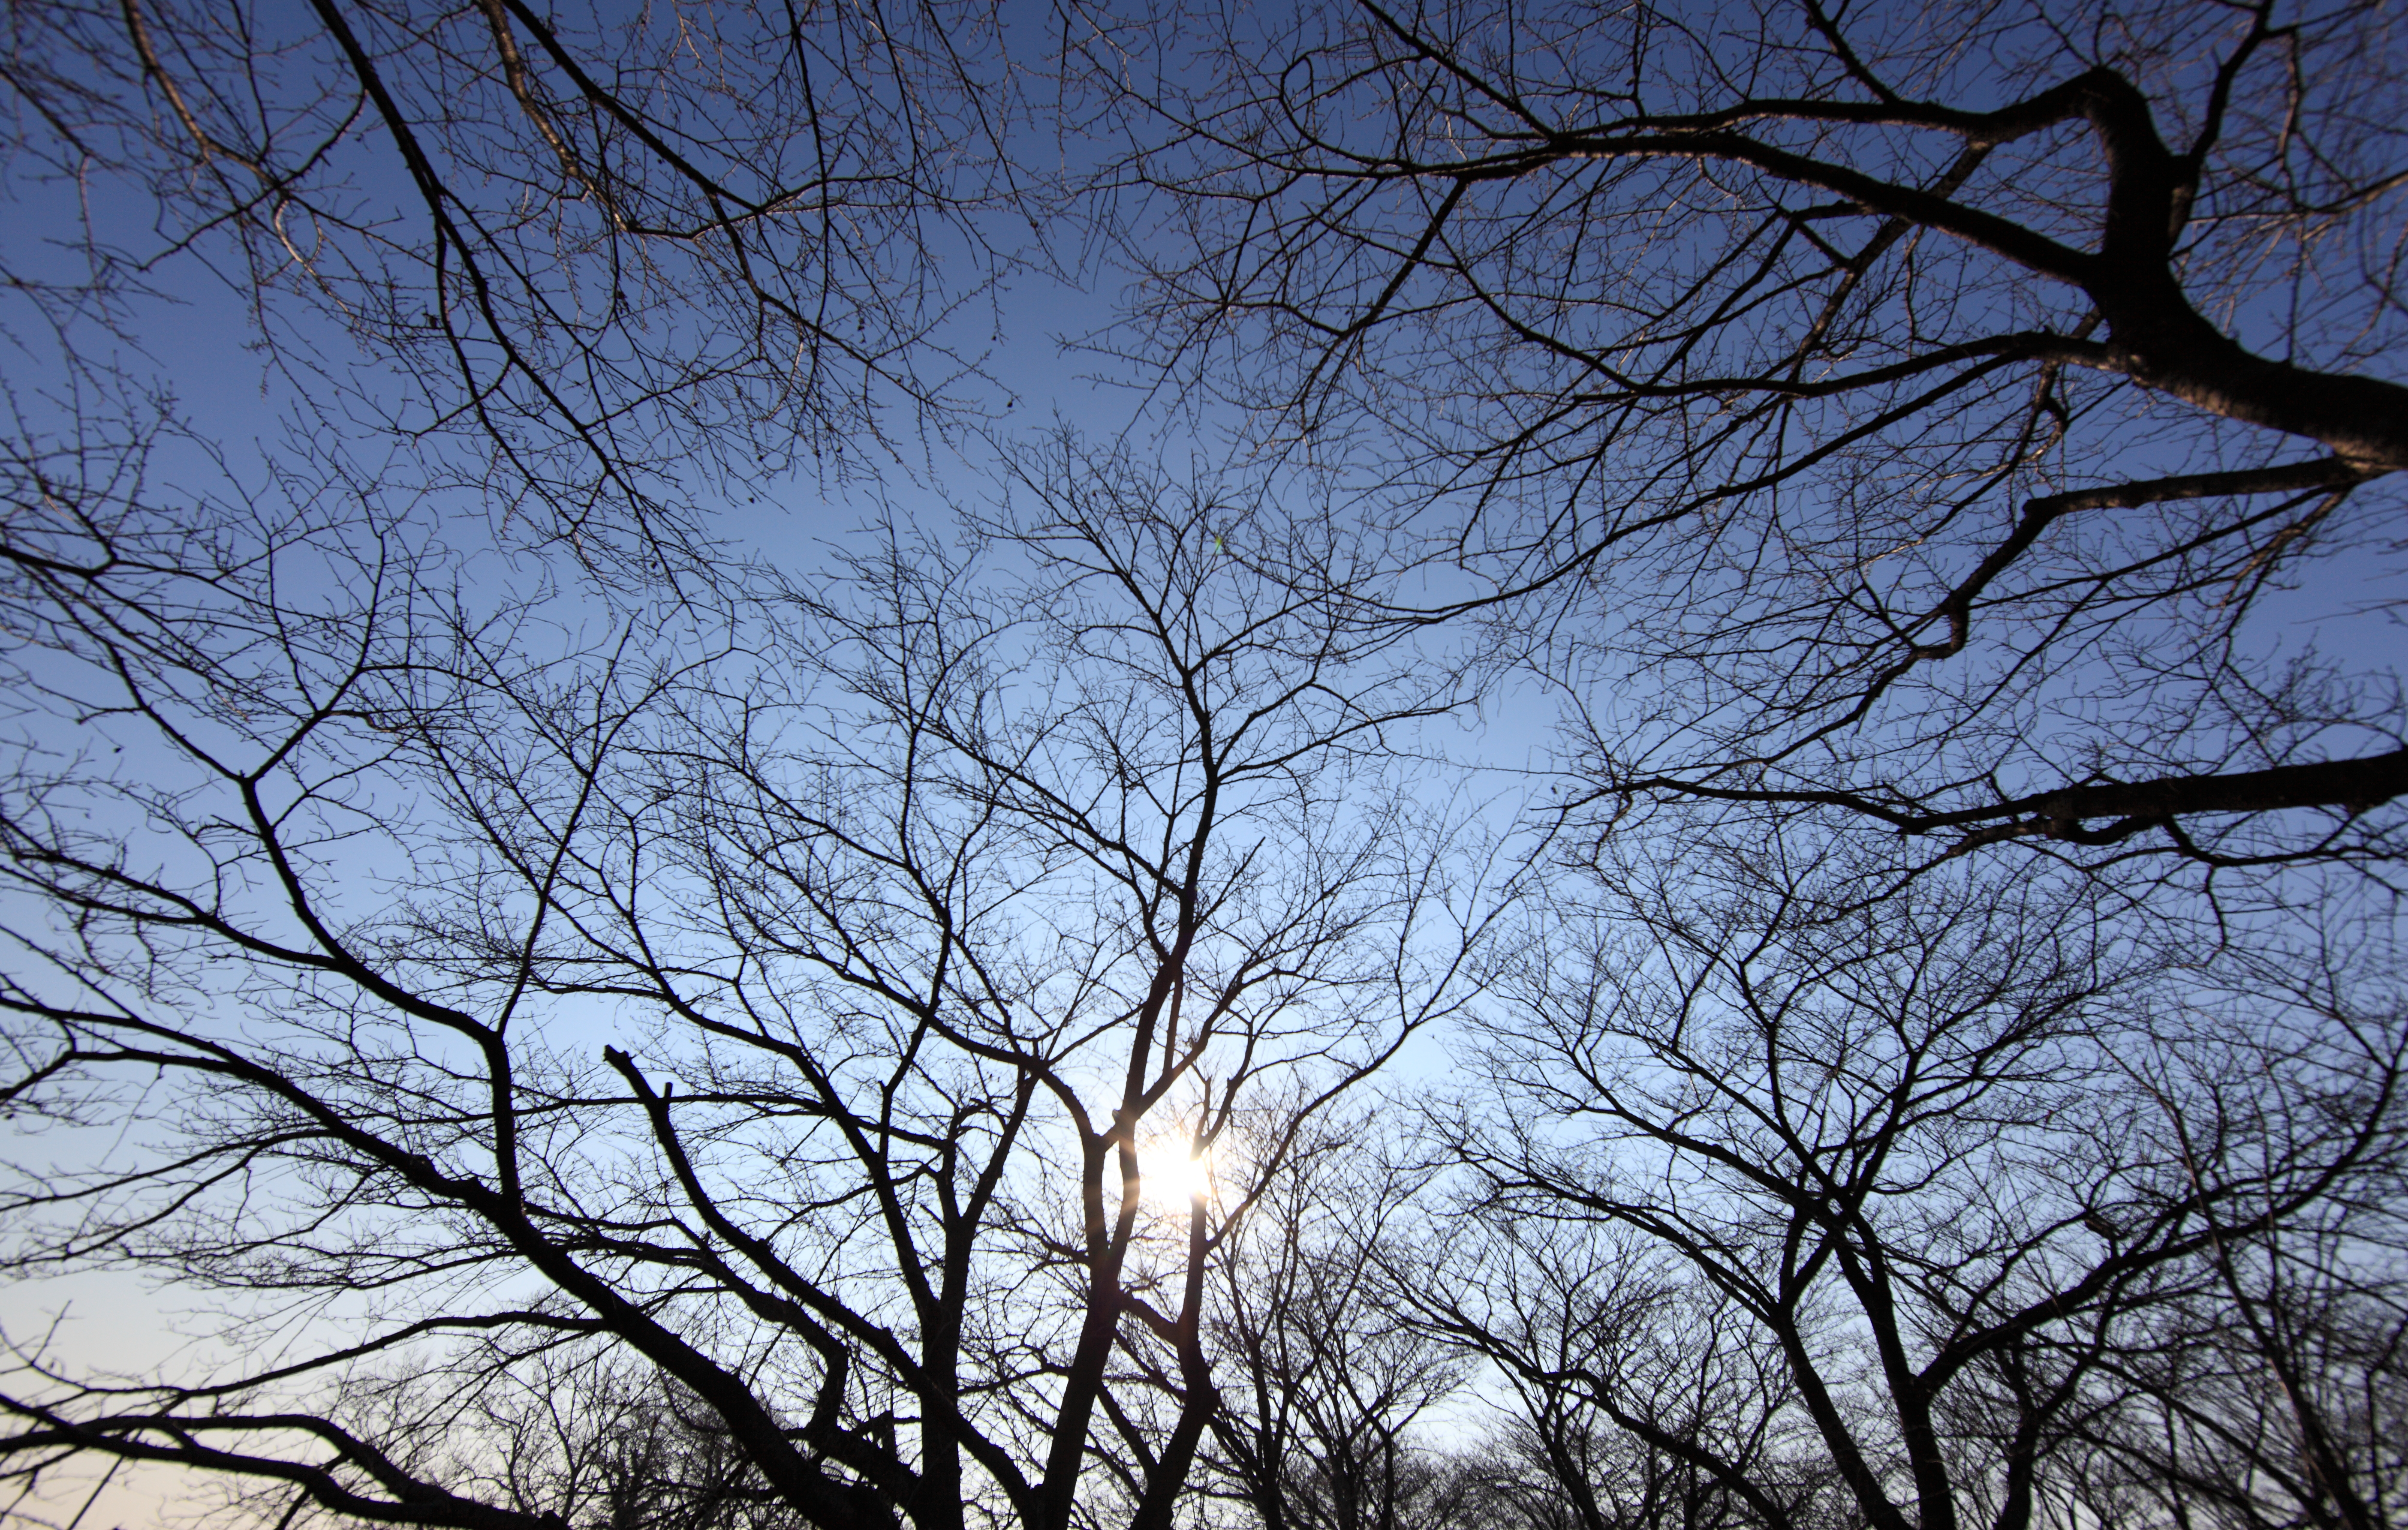
tree, nature, branch, winter, cloud, plant, sky, sunlight, morning, leaf, flower, high, autumn, season, 5d, hires, markii, hi, res, resolution, saitama, satte, gongendohtsutsumi, atmospheric phenomenon, woody plant